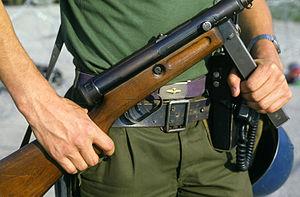
Le Mousqueton Automatique Beretta 1938A est le premier pistolet mitrailleur italien réellement produit en série. Il est à l'origine des modèles 38/42, 38/44 et Beretta 38/49.